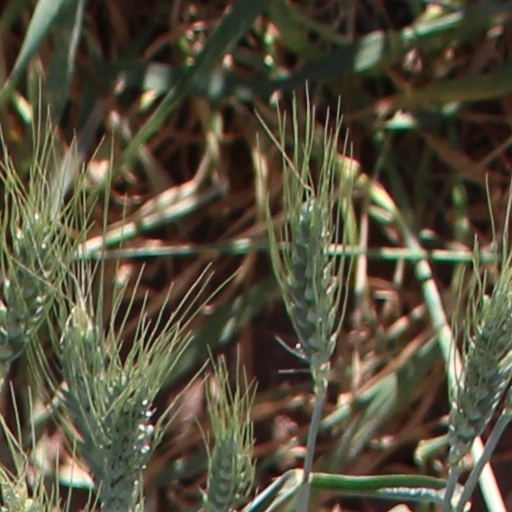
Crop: wheat